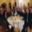
Label: table